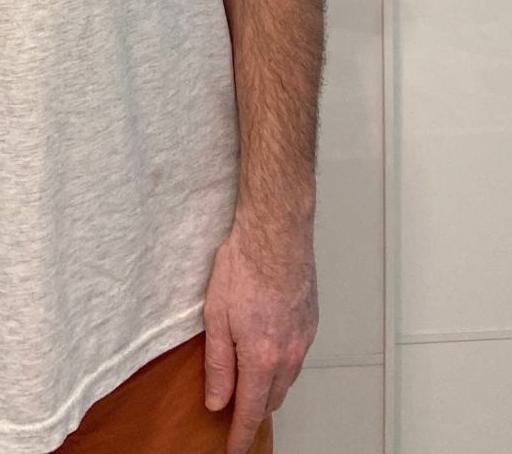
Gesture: no_gesture